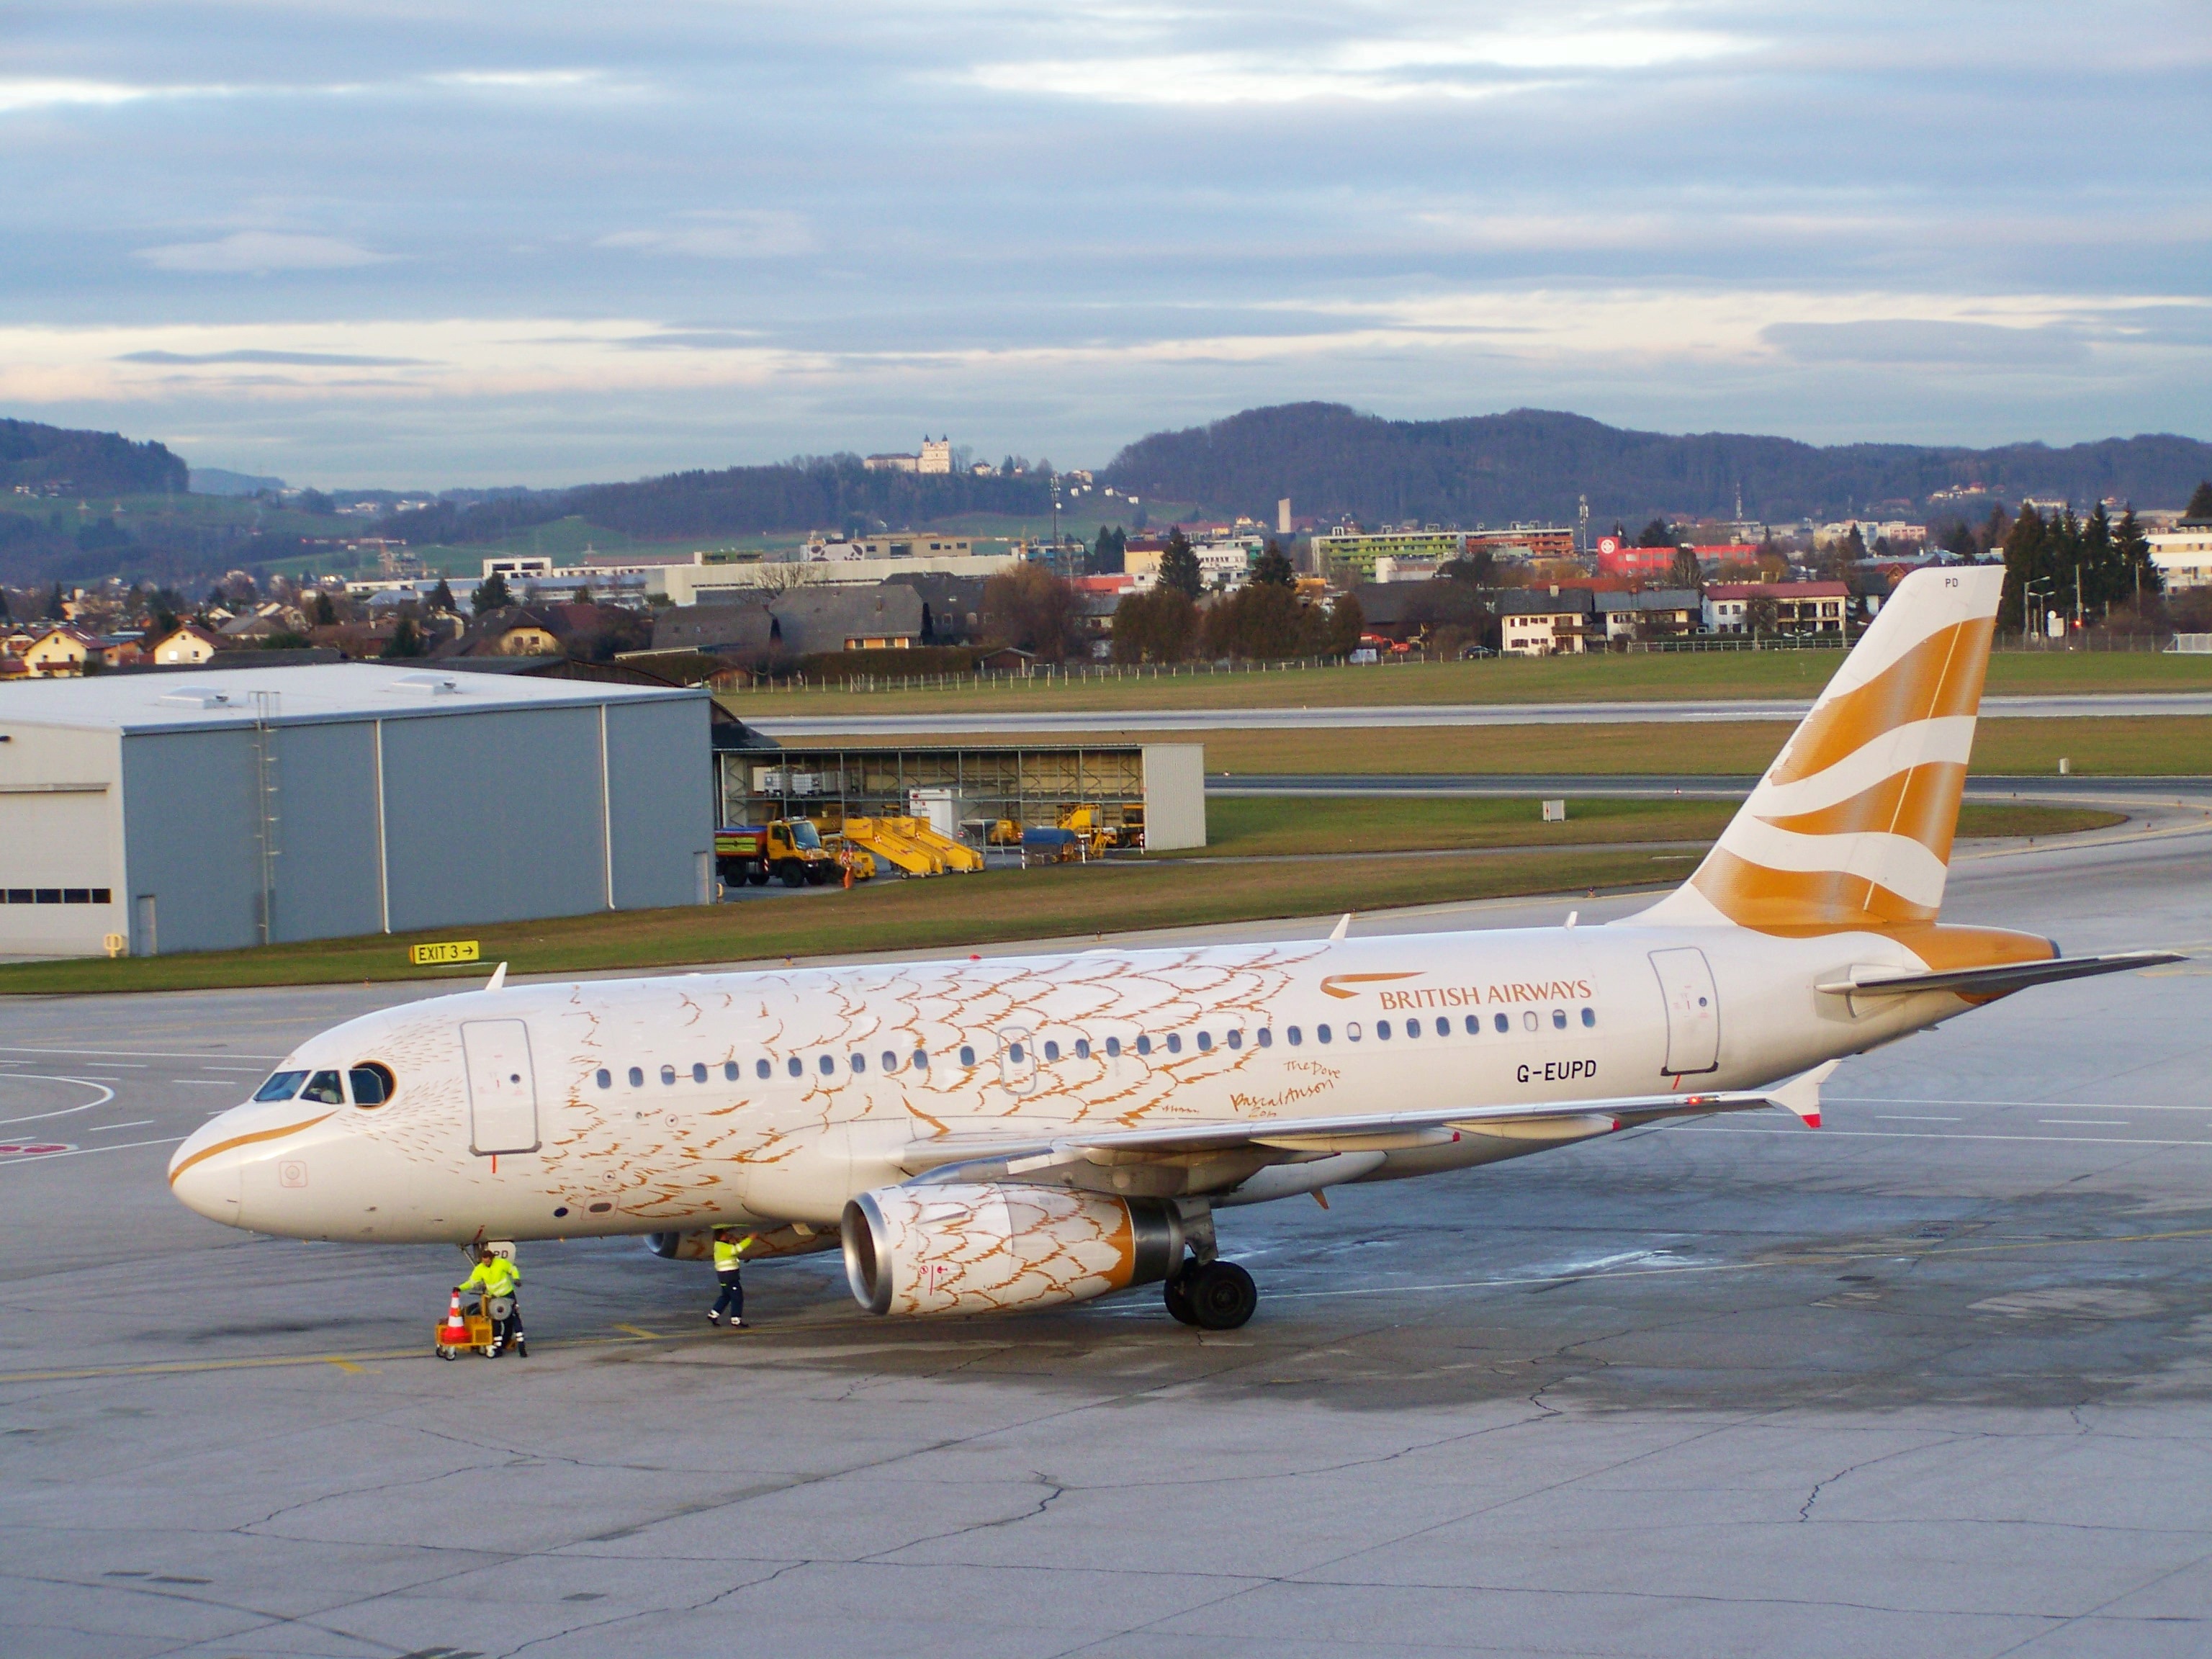
airplane, aircraft, vehicle, airline, aviation, flight, airliner, airbus, air transport, jet aircraft, airbus a330, air travel, boeing 757, atmosphere of earth, wide body aircraft, narrow body aircraft, airbus a320 family, airport salzburg